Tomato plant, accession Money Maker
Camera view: tilt-top (135 deg); turntable rotation: 150 degrees
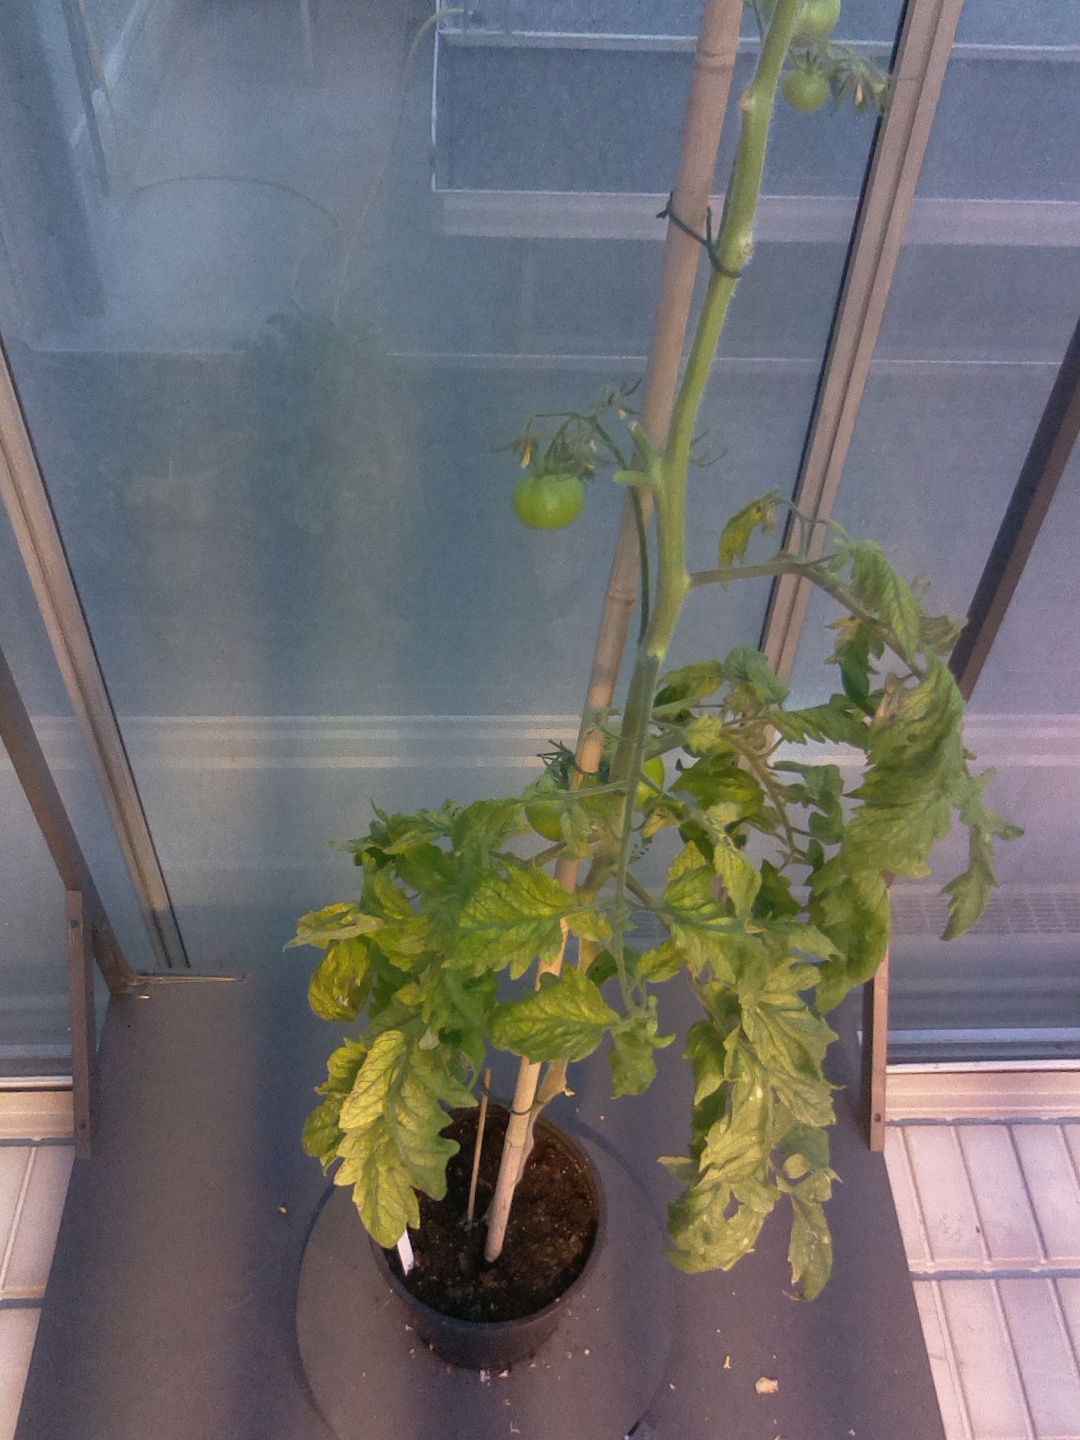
BBCH growth stage 79: 90% -100% of final fruit size